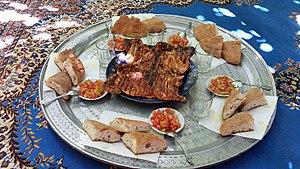
La cuisine marocaine est une cuisine méditerranéenne caractérisée par sa variété de plats issus principalement de la cuisine berbère, avec des influences arabes et juives. Malgré ses traits communs avec les cuisines des autres pays nord-africains, la cuisine marocaine a su conserver son originalité et ses spécificités culturelles uniques. En 2015, elle a été classée deuxième cuisine au monde par le site Worldsim.